Gerard Behar Center

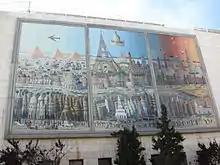
Mural on the Gerard Behar Center

The northern façade of the Gerard Behar Center, facing Bezalel Street, features a mural titled "Around the World in 92 Days". The triptych painting is a large-scale reproduction of a 1976 painting by Jerusalem artist Gabriel Cohen; the original is housed in the Israel Museum. Painted in naïve art style, the painting depicts world landmarks such as the Eiffel Tower and Arc de Triomphe in Paris, the Walls of Jerusalem and the Dome of the Rock in Jerusalem, the pyramids of Egypt, the Leaning Tower of Pisa, bridges in London, and sights in India, with people and animals of all kinds walking along the streets and bridges below. The mural was produced by Cité de la Creation, which painted five "trompe-l'œil" murals in downtown Jerusalem. On the sidewalk across the street from the mural stand five small pillars topped with engraved metal plates describing the work in Hebrew and English, and depicting reproductions of different parts of the painting for visually-handicapped persons, with explanations in Braille.